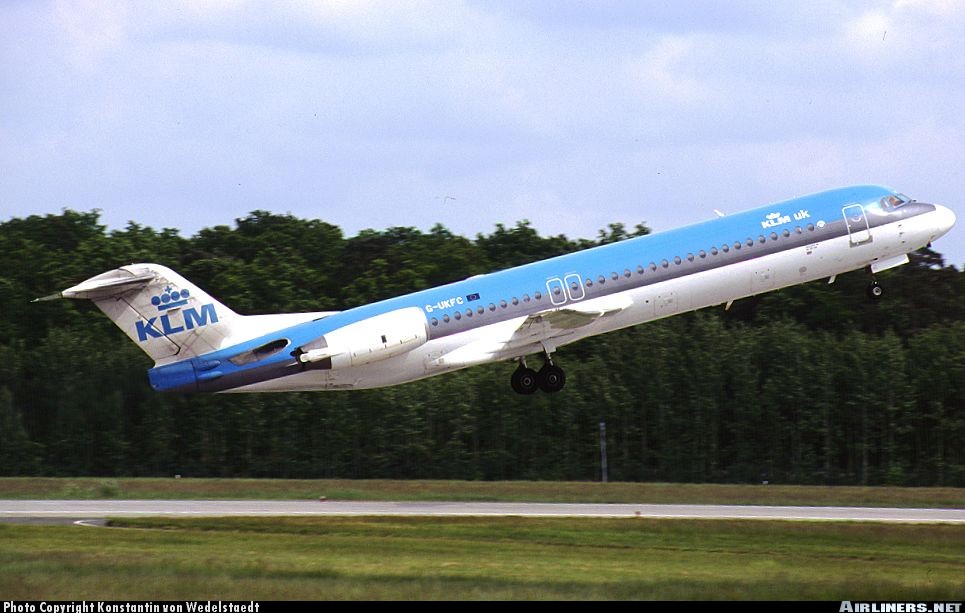
Vehicle type: Planes